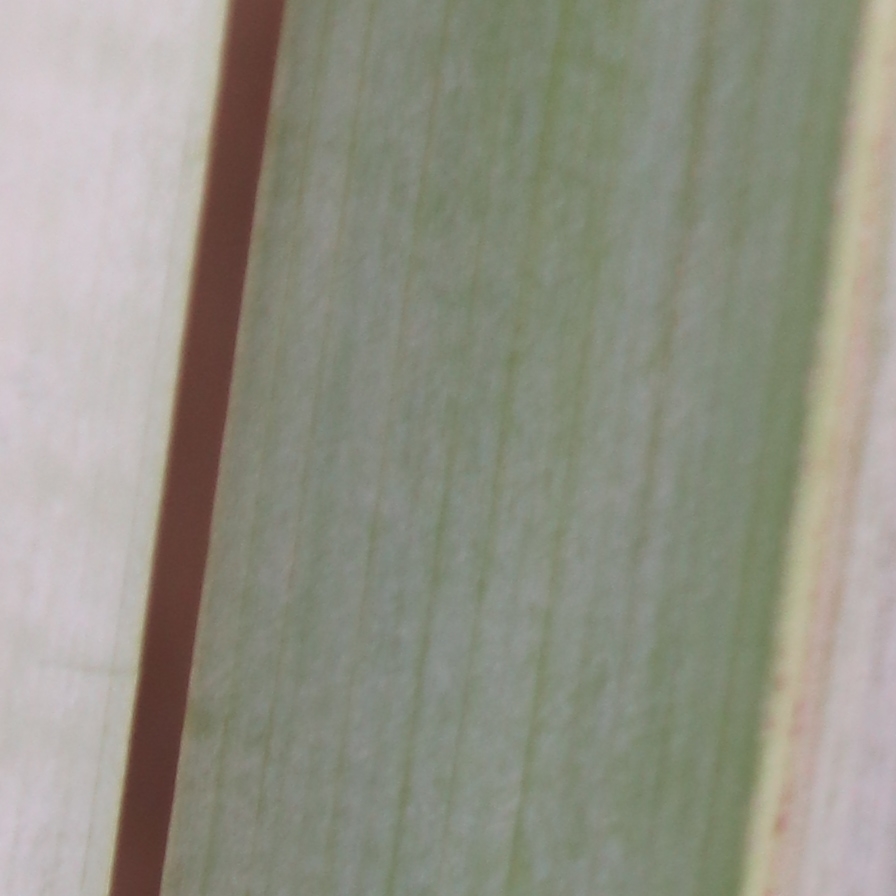
Label: Healthy